Vingeanne

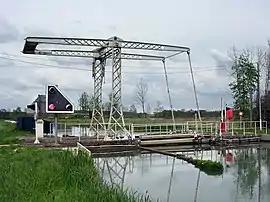

The Canal entre Champagne et Bourgogne, crosses the Langres plateau watershed between the Marne to the northwest and the Saône to the southeast.